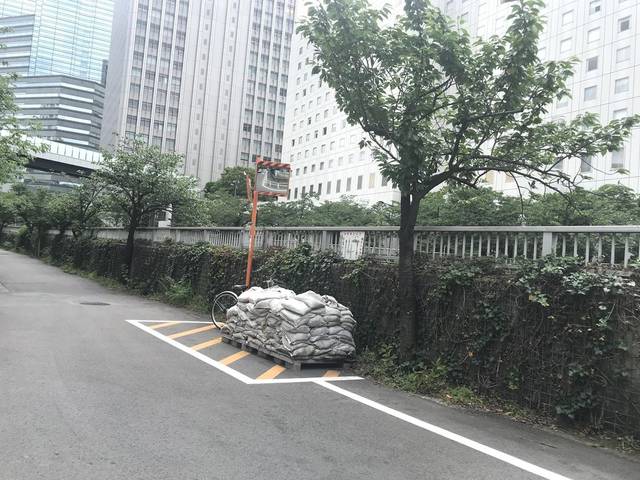
Region: Japan
Coordinates: 35.621, 139.729